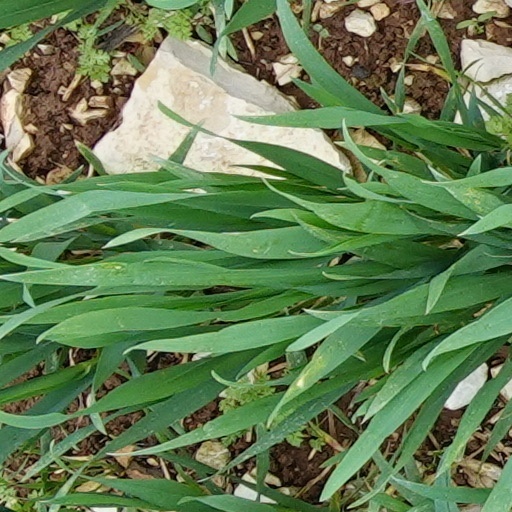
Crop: wheat